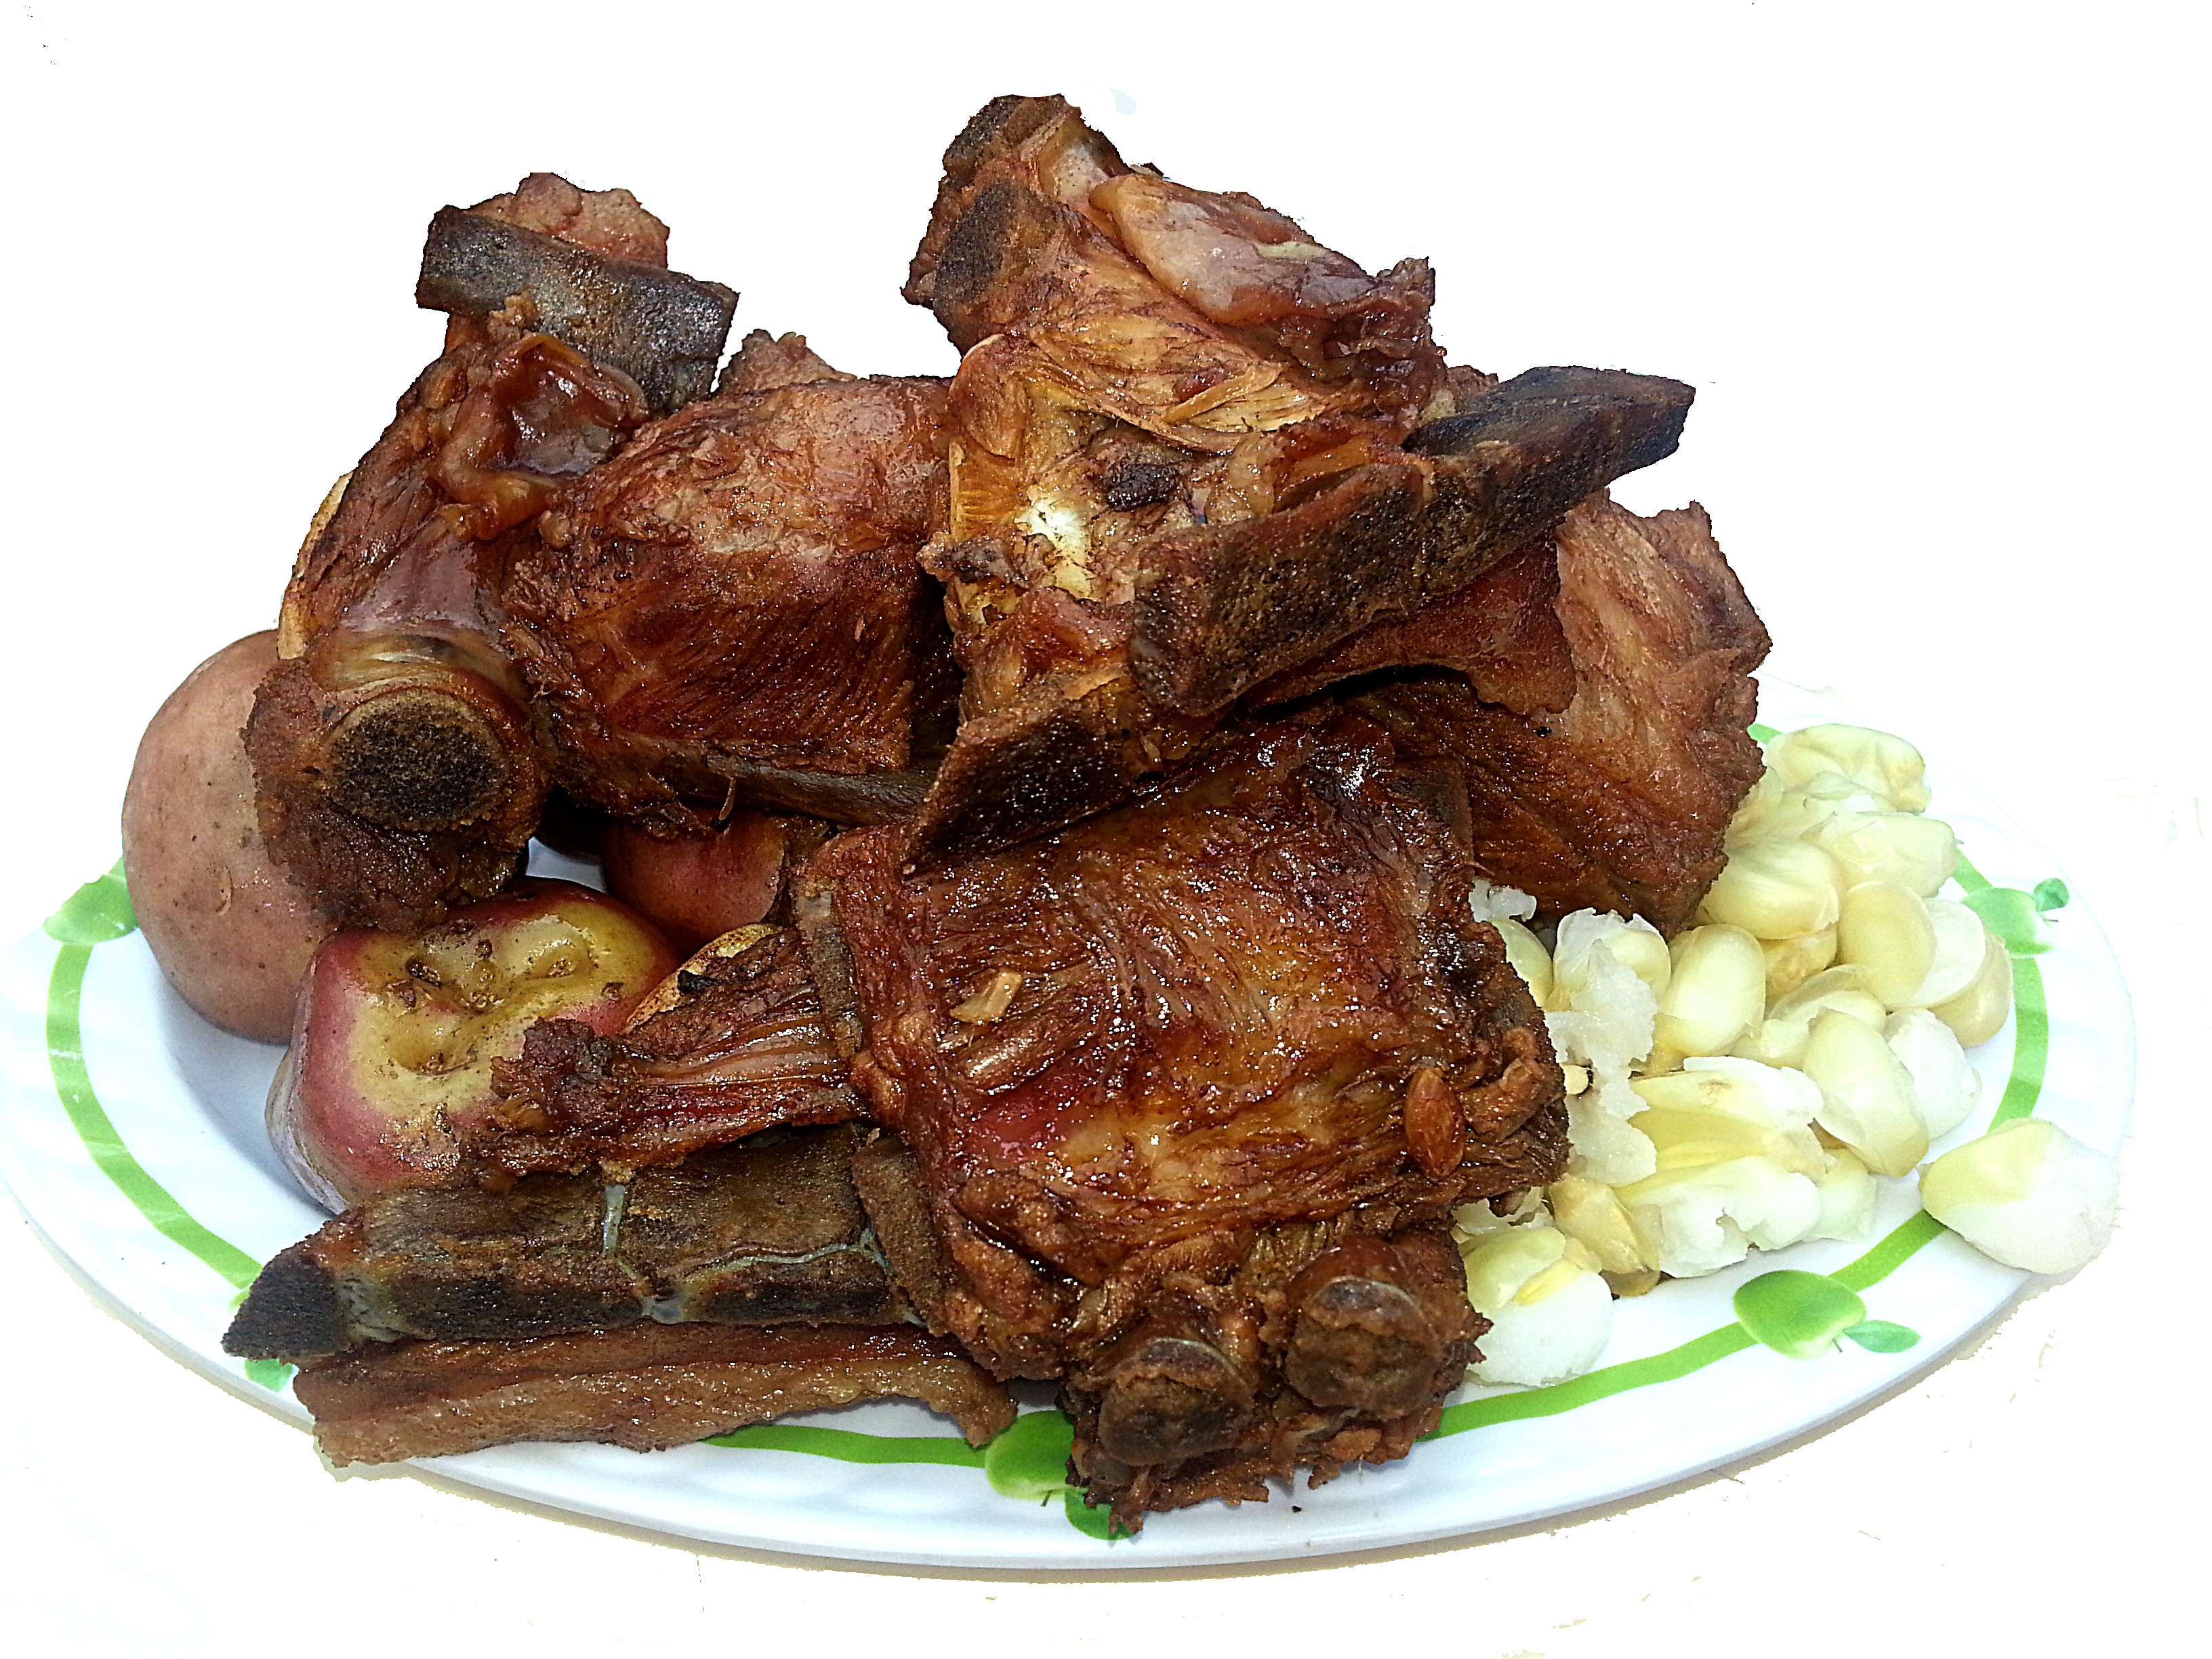
dish, food, meat, pork, cuisine, pig, gastronomy, ribs, mote, fried food, sirloin steak, lamb and mutton, meat chop, typical bolivian dish, pork rinds